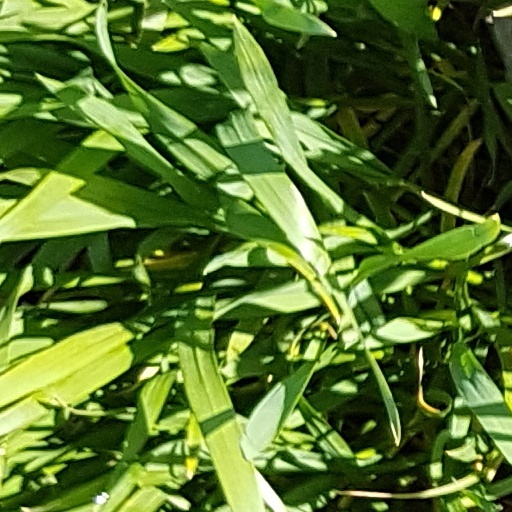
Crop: wheat